Describe the emotion expressed in this image:  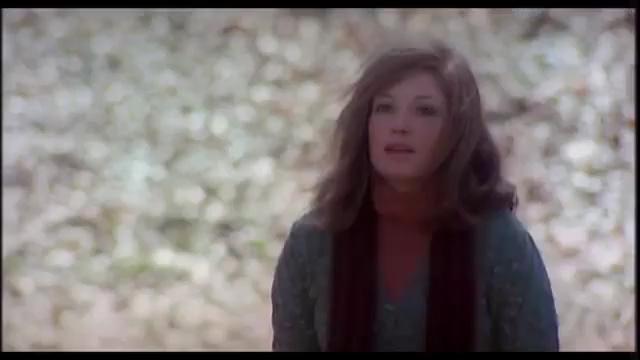
This person displays Fear, valence and arousal with high intensity.